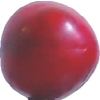
Label: cherry_wax_red